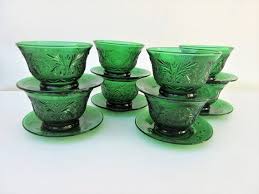
Label: glass